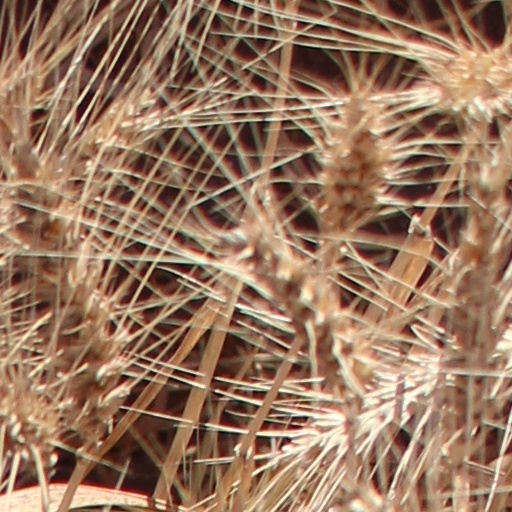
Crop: wheat